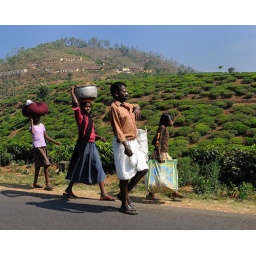
Snatch shots taken from the car window whilst travelling in Kerala. India. March 2010